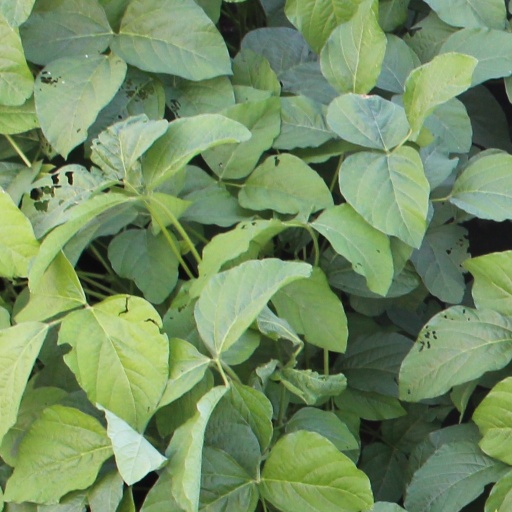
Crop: soybean